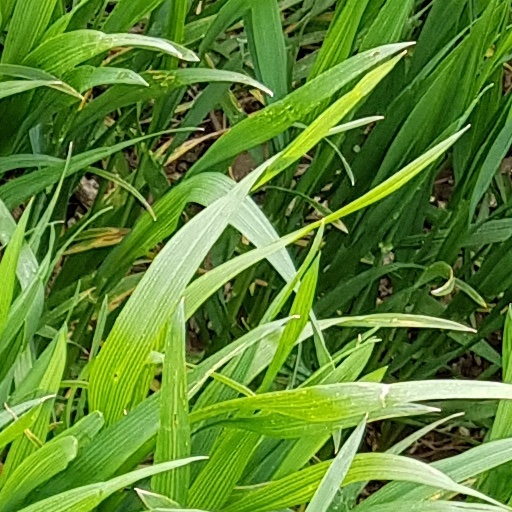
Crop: wheat